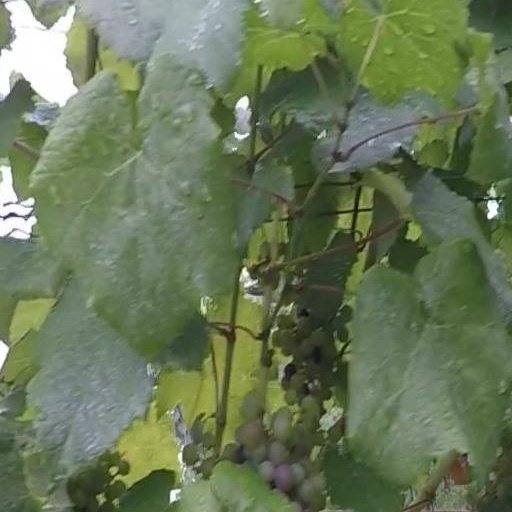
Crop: grape